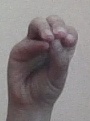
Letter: ha